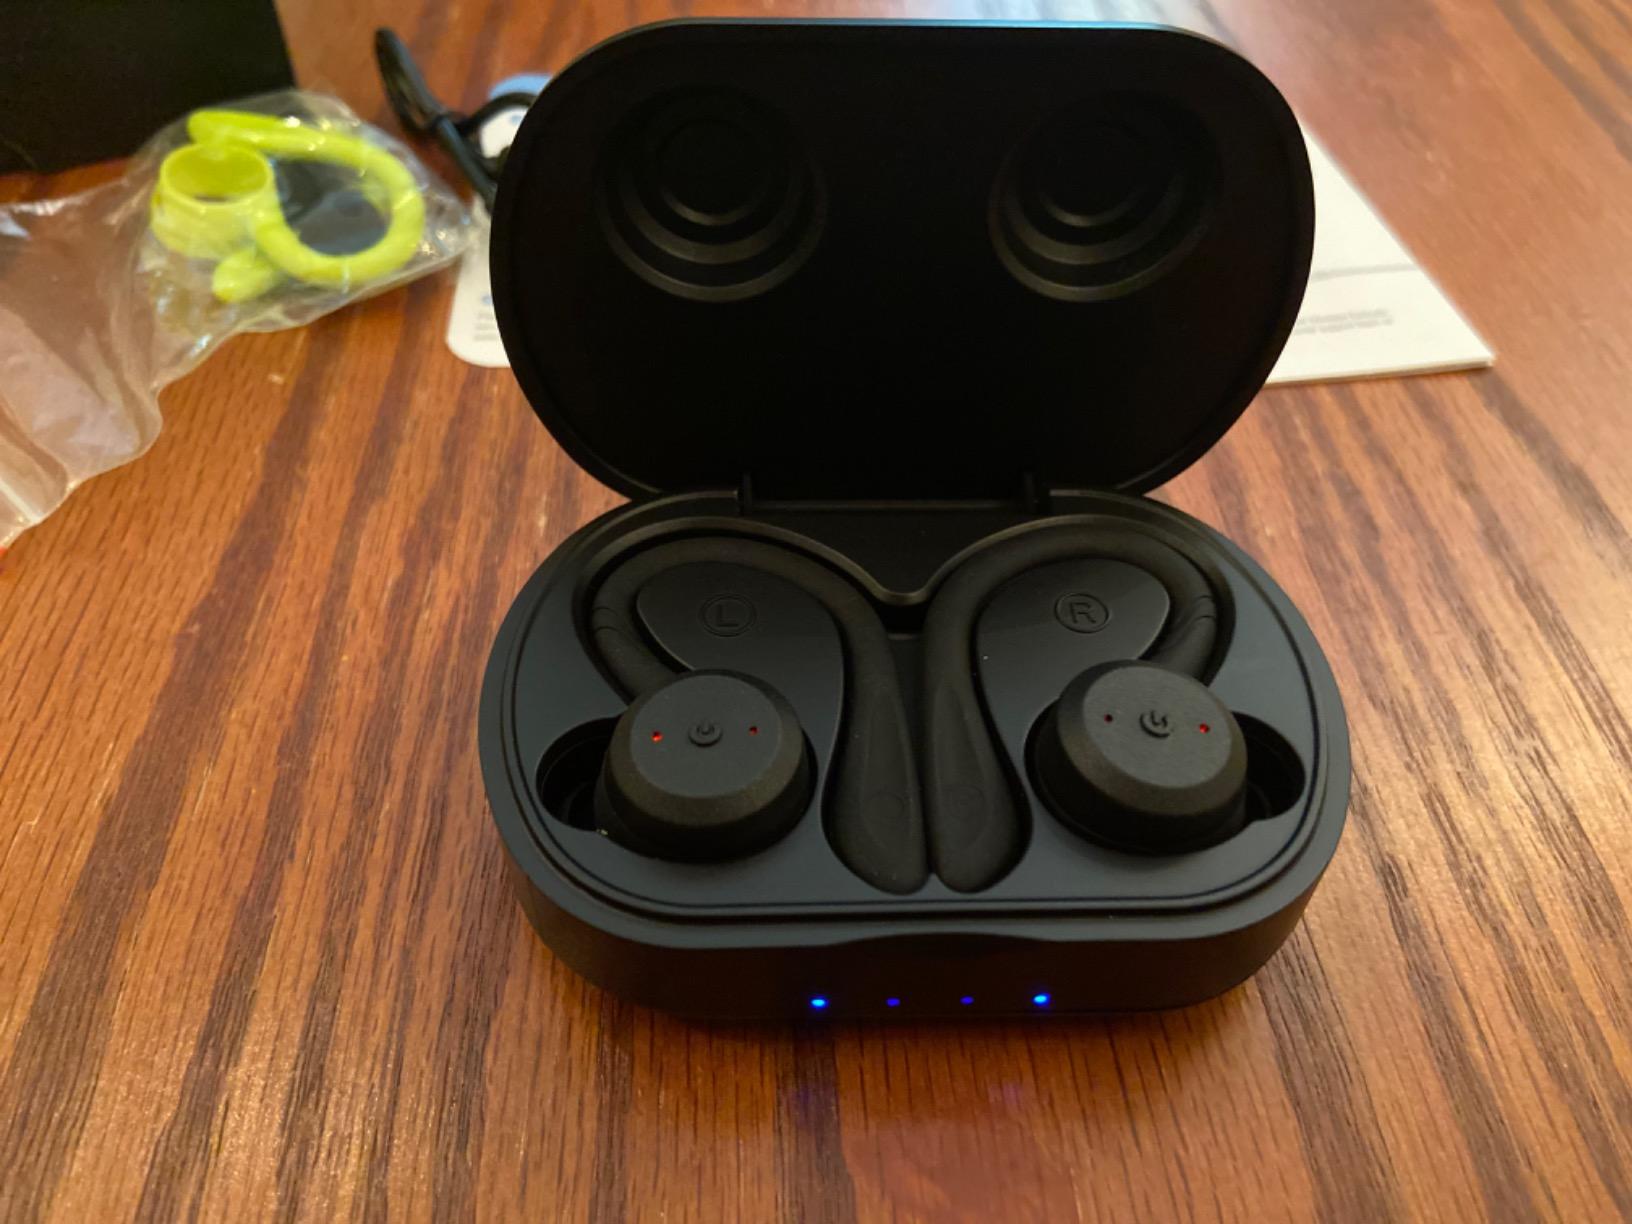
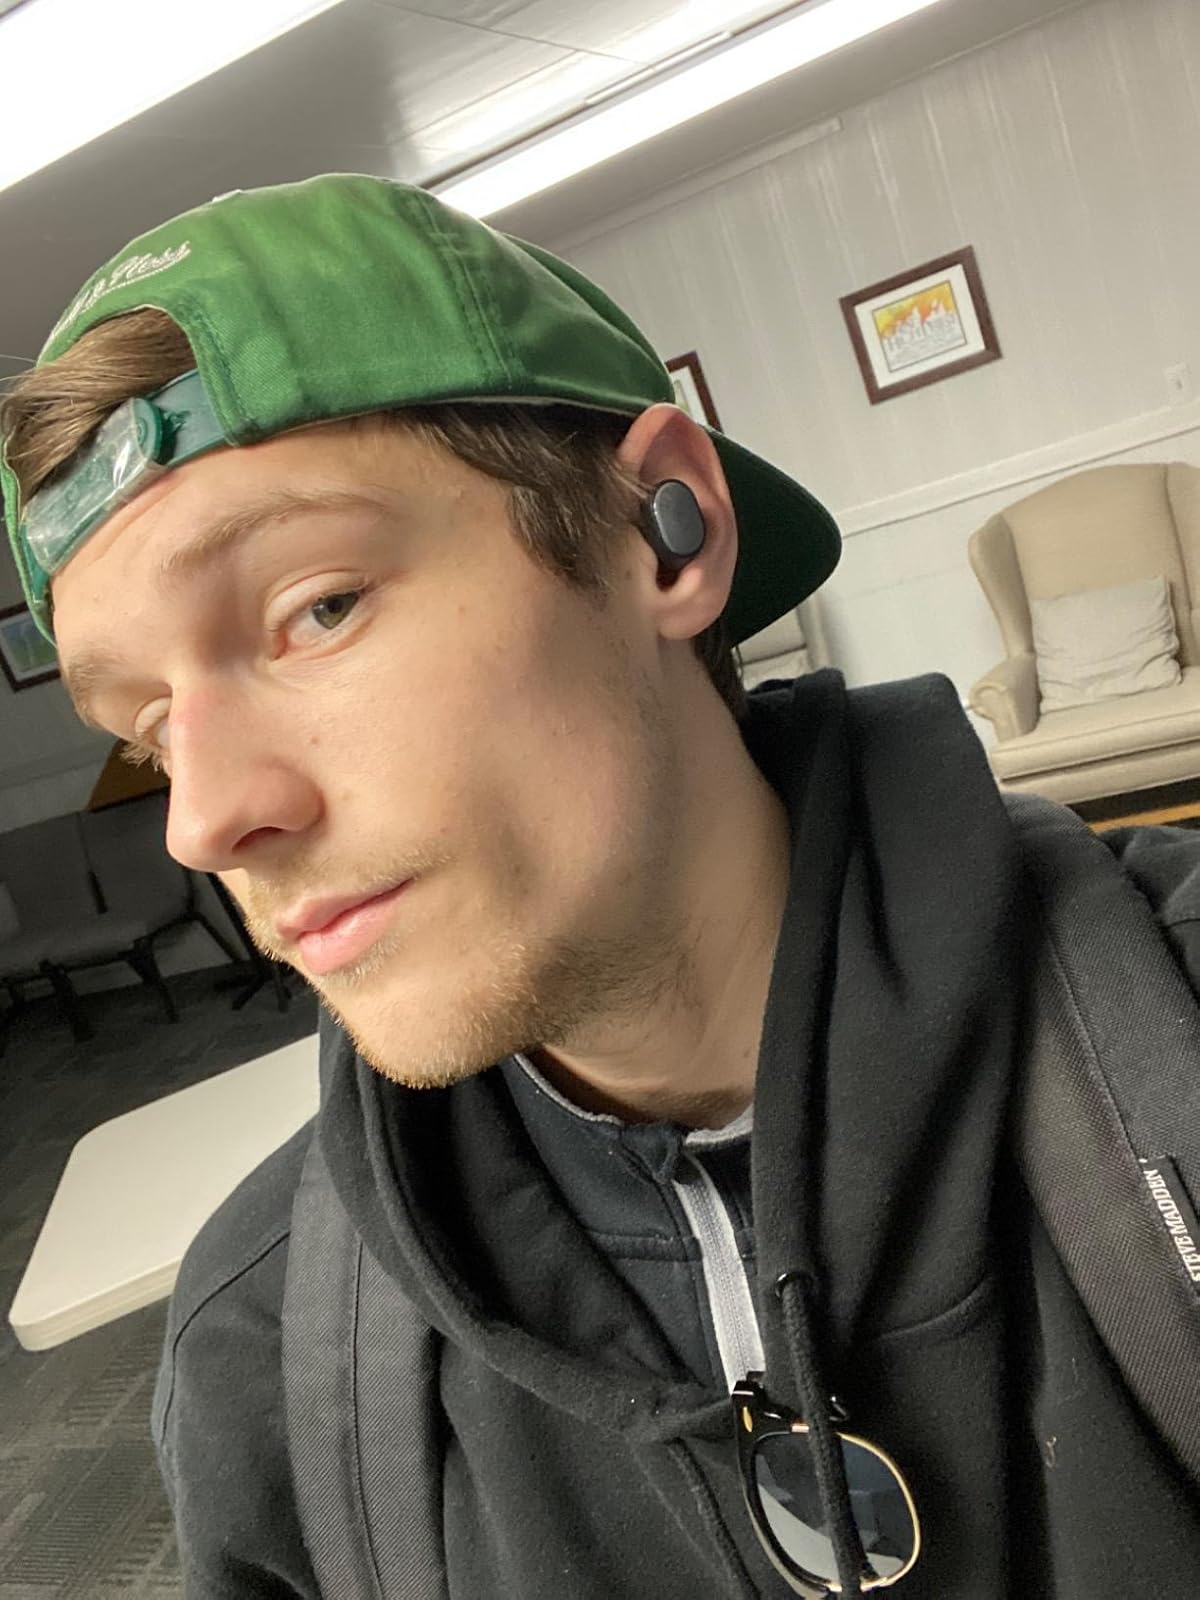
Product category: earbuds
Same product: no